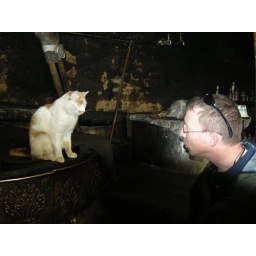
David with a cat in the kitchen of the Sera Monastery.